Finchville, Kentucky

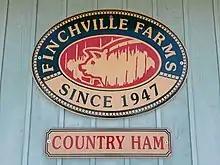
Finchville Farms Country Ham

The Finchville Fall Festival is an event that is held annually by the Finchville Ruritan Club the last weekend of September.